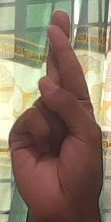
ASL sign: R